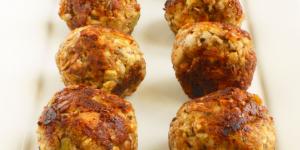
albondigas de tofu y soja